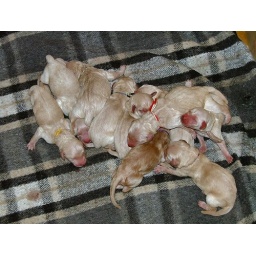
There are 6 boys and 4 girls in this picture.